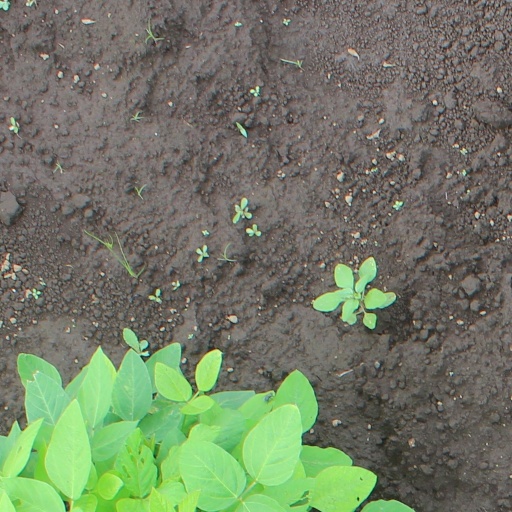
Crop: soybean